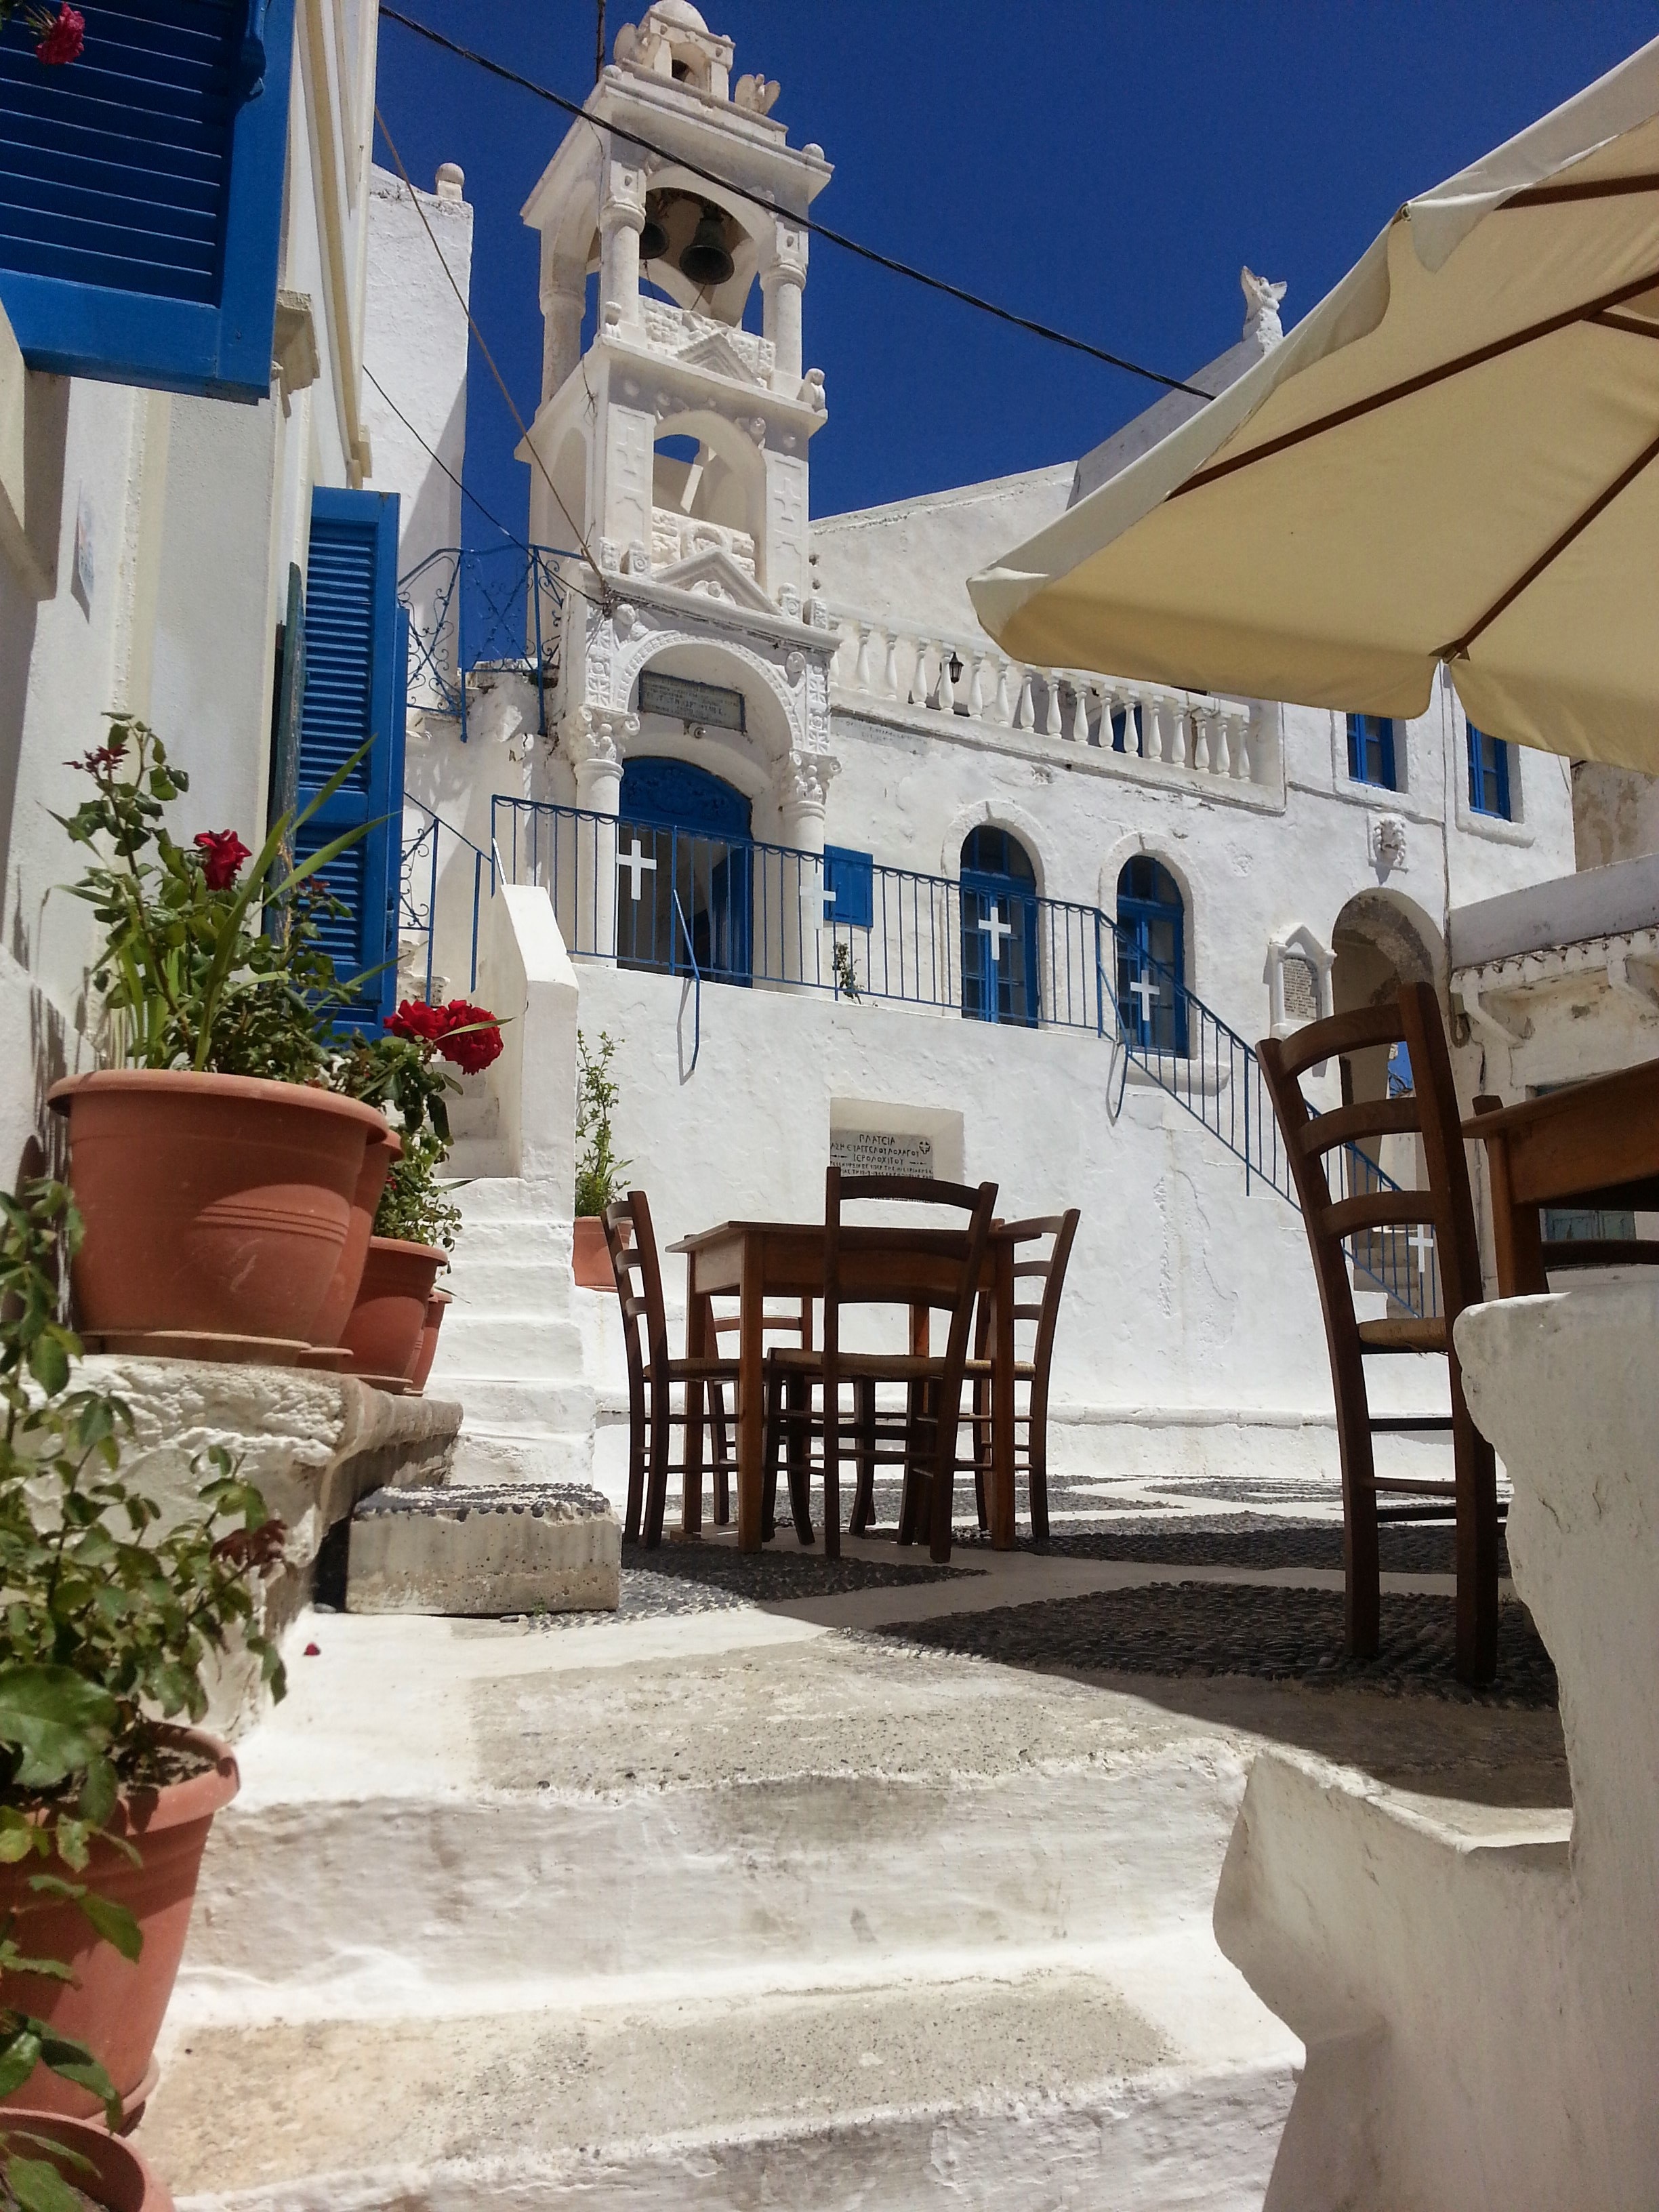
road, house, town, restaurant, home, vacation, travel, village, island, church, tourism, place of worship, santorini, resort, greece, estate